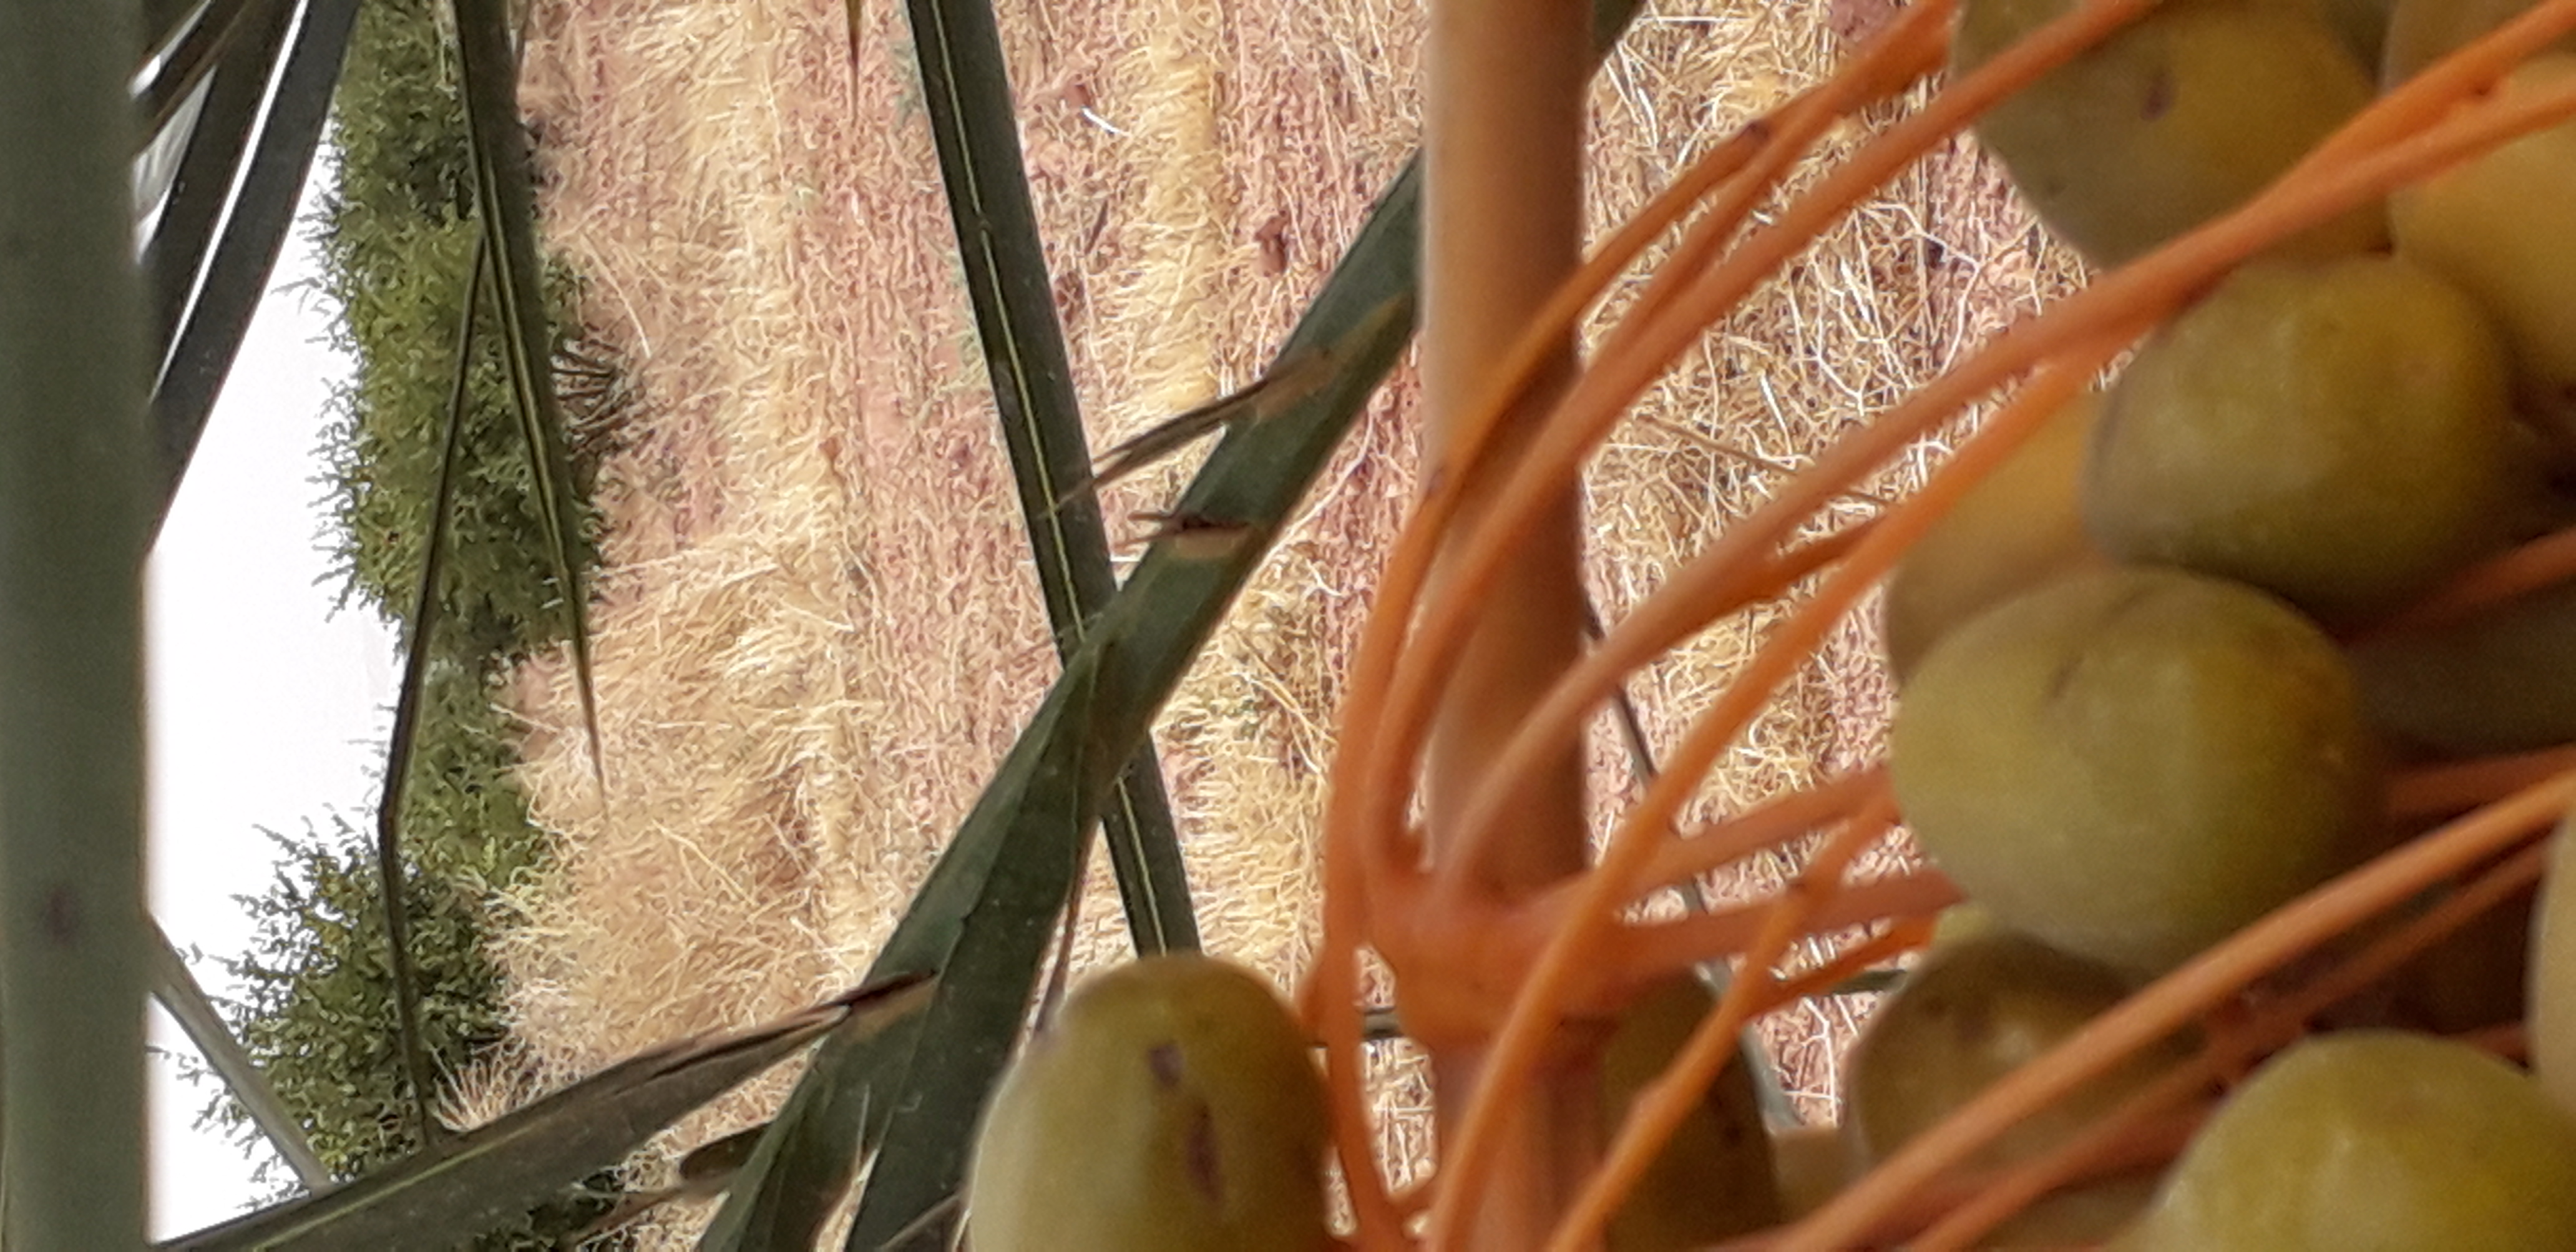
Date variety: Boufagous